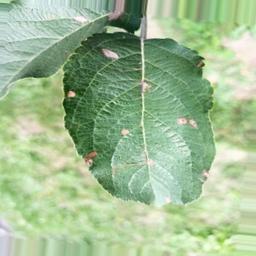
Label: Alternaria